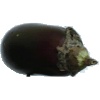
Label: eggplant